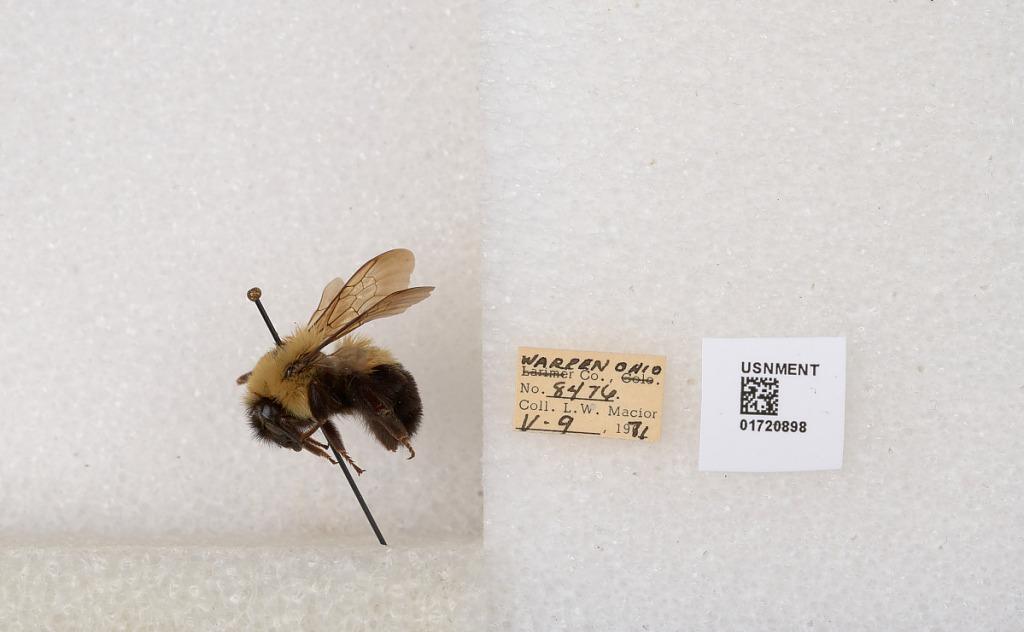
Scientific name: Bombus bimaculatus Cresson
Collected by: L. Macior
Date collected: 1971-5-9
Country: United States
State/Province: Ohio
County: Warren
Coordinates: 39.4276, -84.1668